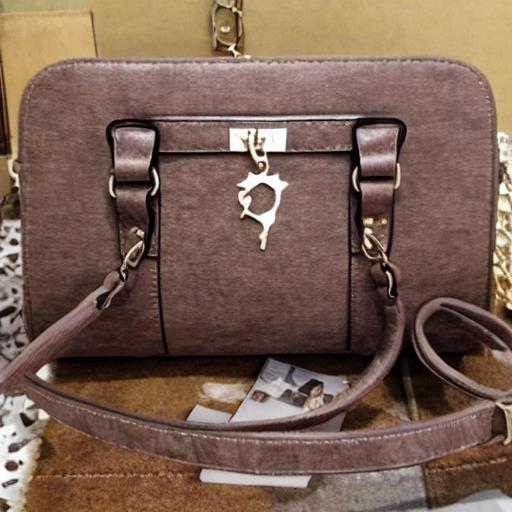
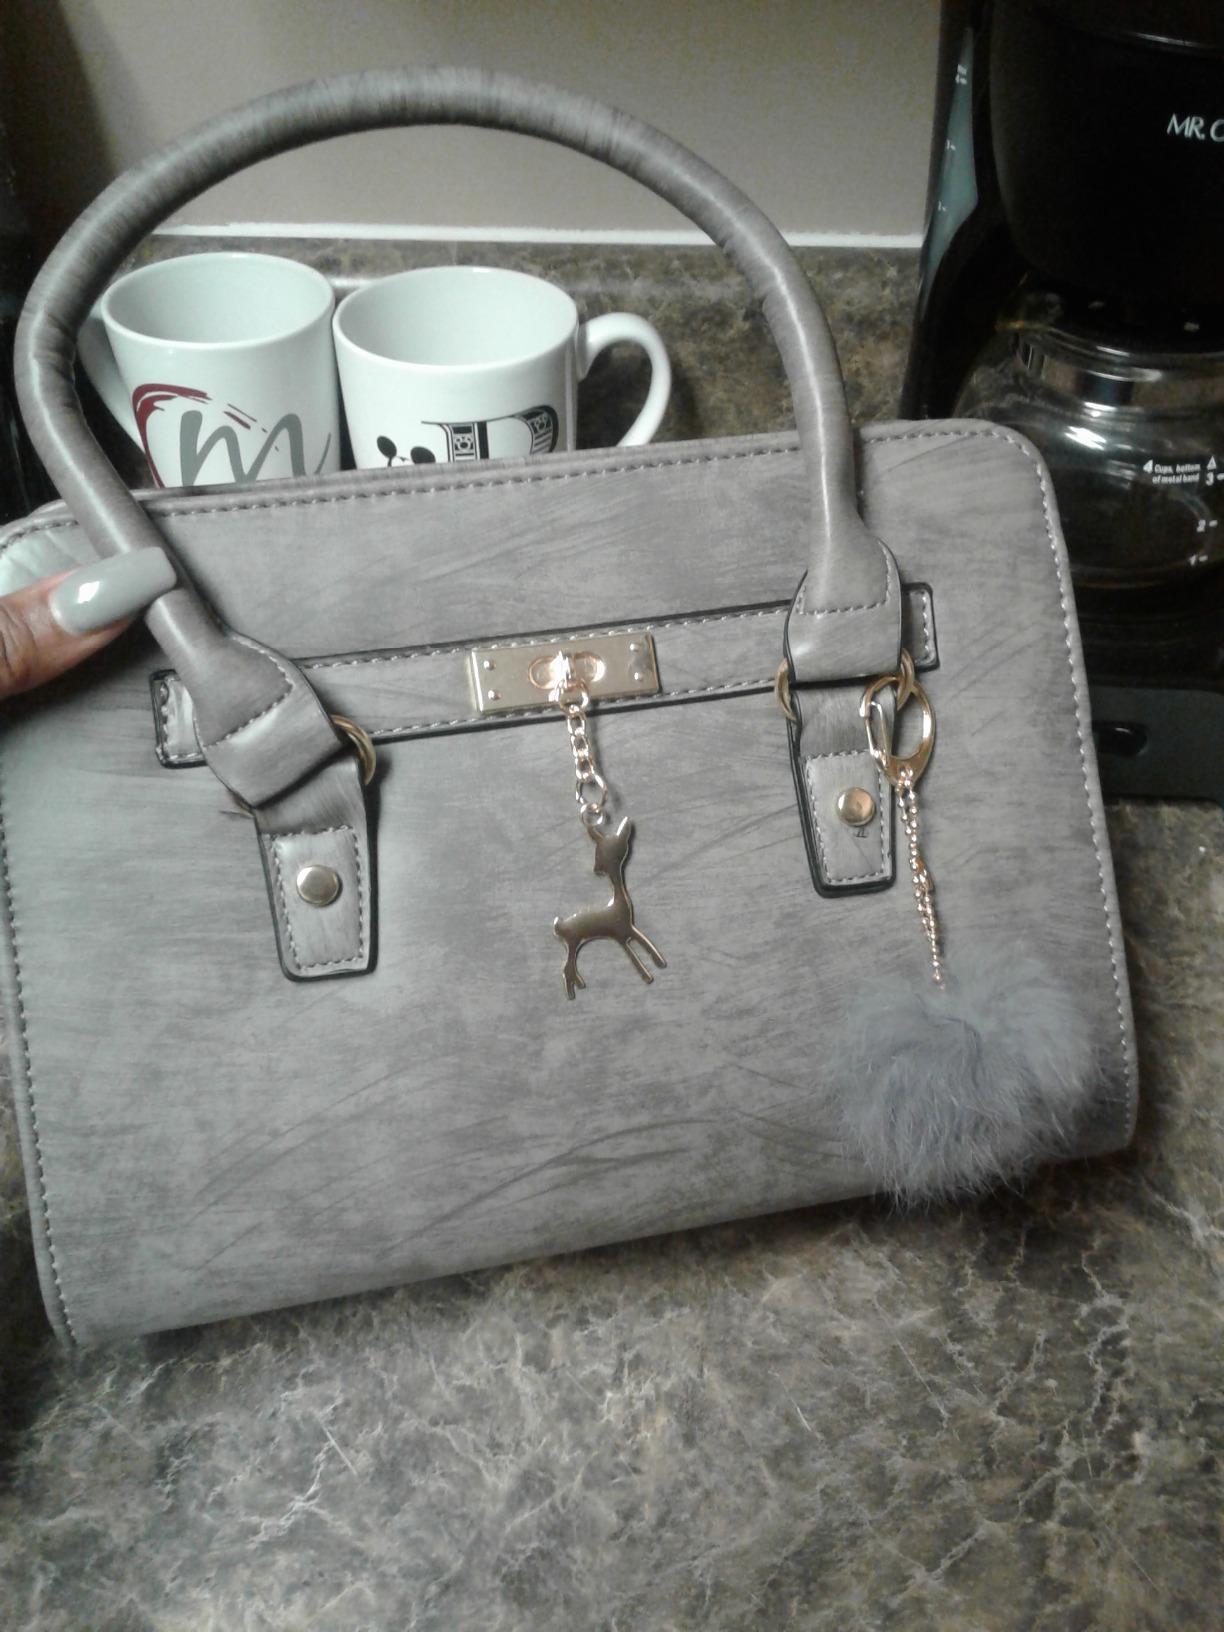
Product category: accessories_handbag
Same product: no